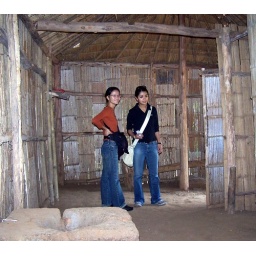
This was the main living room / kitchen of the house - the stone fireplace is visible in the foreground